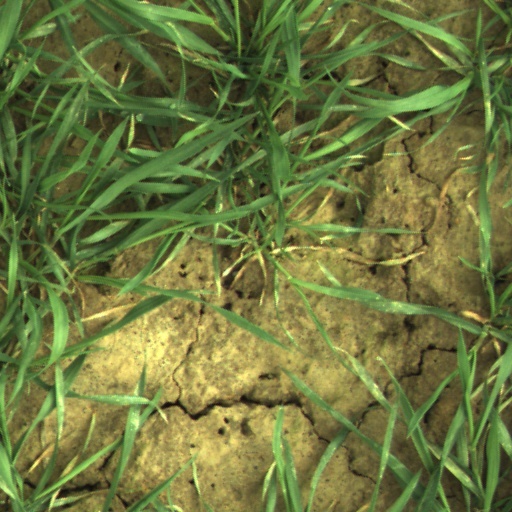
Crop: wheat